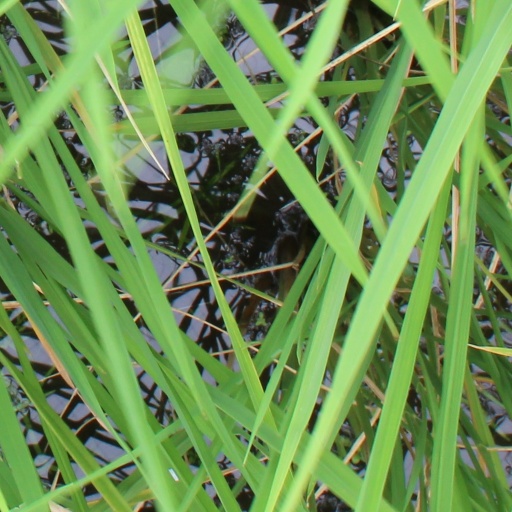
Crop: rice